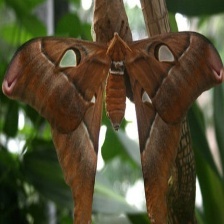
Species: HERCULES MOTH